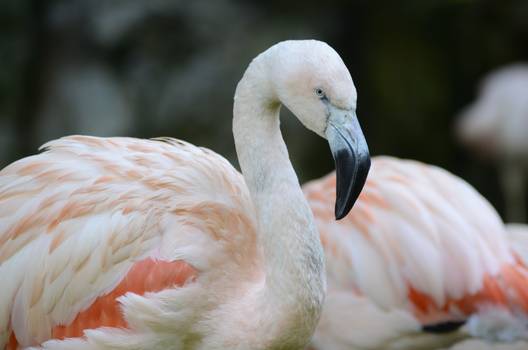
Label: No Watermark